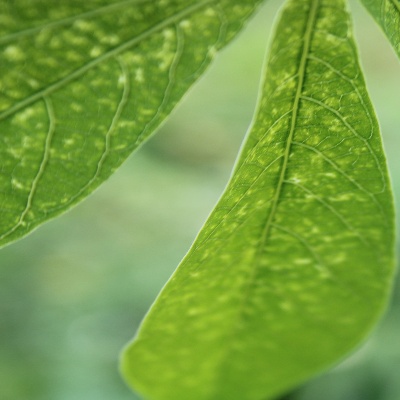
Crop: Cassava
Condition: green mite